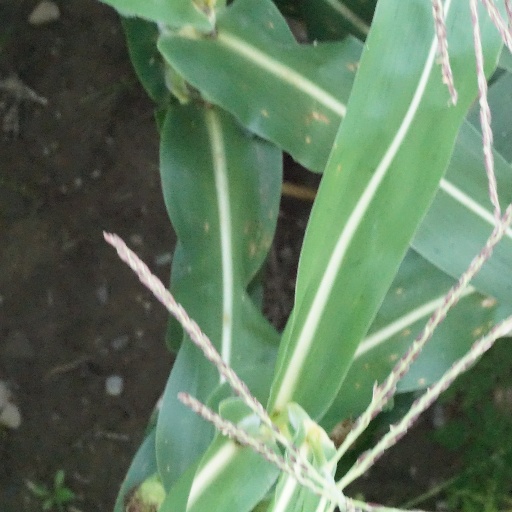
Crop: maize; corn